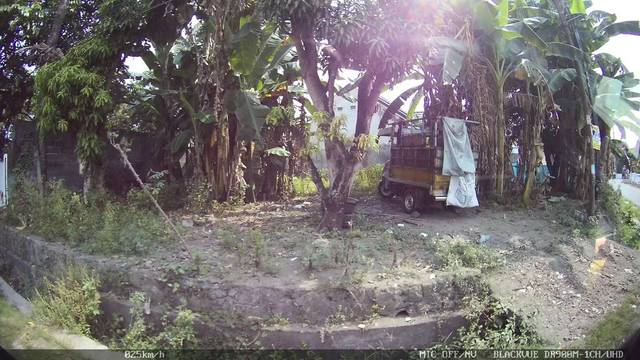
Region: Indonesia
Coordinates: -7.79, 110.406